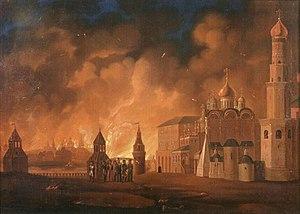
Guerre et Paix ou La Guerre et la Paix est un roman de l'écrivain russe Léon Tolstoï.
Henri Beyle, plus connu sous le pseudonyme de Stendhal, né le 23 janvier 1783 à Grenoble et mort d'apoplexie le 23 mars 1842 dans le 2ᵉ arrondissement de Paris, est un écrivain français, connu en particulier pour ses romans Le Rouge et le Noir et La Chartreuse de Parme.